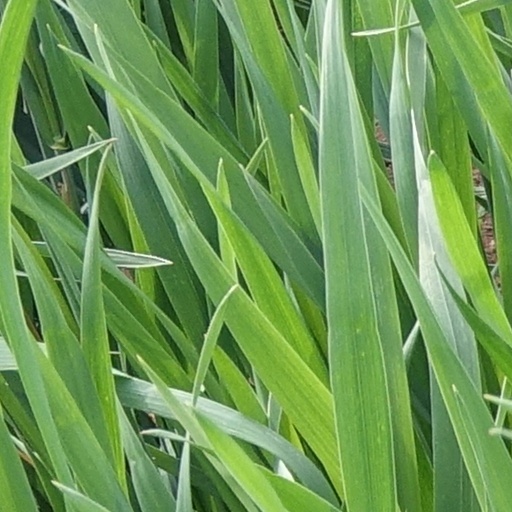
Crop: wheat